Kyaa Kahein

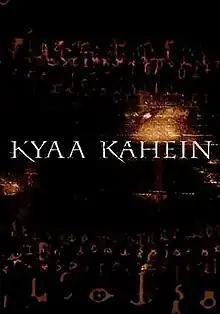
Intertitle

Kyaa Kahein (translation: "What Do We Say?") is a Hindi language supernatural drama series aired on Zoom channel. The series premiered on 17 September 2004. The series was hosted by actor Irrfan Khan.